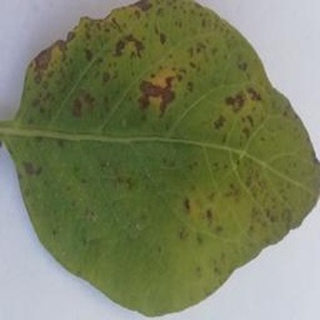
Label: potato_early_blight